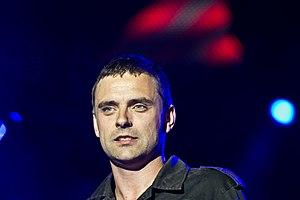
Nephew est un groupe de rock danois formé en 1996 à Århus par quatre étudiants en musicologie, Simon Kvamm, Kristian Riis, Søren Arnholt et Kasper Toustrup. Le groupe intègre ensuite Joanas Jeppesen, remplacé en 2002 par René Thalund, d’origine française et danoise à la fois. Le groupe sort en 2000 l’album Swimming Time qui le fait connaître au public et à la critique. Sa réelle percée vient avec USA DSB en 2004. Le groupe sort ensuite deux autres albums, Interkom Kom Ind et Danmark Denmark, qui confirment son succès. Malgré son immense succès dans les pays scandinaves, le groupe a du mal à percer sur la scène internationale, même si les publics allemand et japonais commencent à s’intéresser à eux.